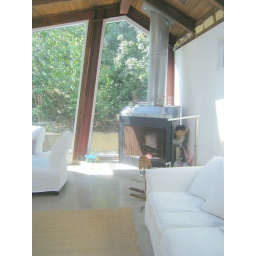
Large fireplace in the back living room. Huge plate glass (tempered, of course) show off the backyard landscaping.